Chelsea Handler

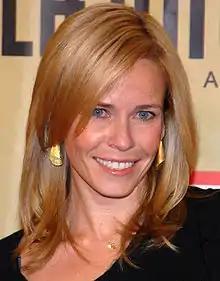
Handler at "LA Direct" magazine's "Remember to Give" holiday party in 2007

In April 2006, Handler began hosting "The Chelsea Handler Show" on E!, which lasted two seasons. In 2007, Handler performed with Comedy Central's Hour Stand-Up Comedy Tour across the United States. Her stand-up comedy has also been televised on VH1's "Love Lounge", Comedy Central's "Premium Blend", and HBO's broadcast of the "Aspen Comedy Festival". She was a guest on "Red Eye w/ Greg Gutfeld" and "The View", and she co-hosted "The View" on August 2, 2007, and September 5, 2008. On August 18, 2010, it was announced that Handler would be the host of the 2010 MTV Video Music Awards (VMAs). The announcement was surprising to many, including MTV representatives, who claimed that the final decision was unexpected. This made Handler the second woman in the history of the VMAs to be the sole host of the ceremony, after Roseanne Barr, who hosted in 1994. The event took place at the Nokia Theatre in Los Angeles on September 12, 2010.